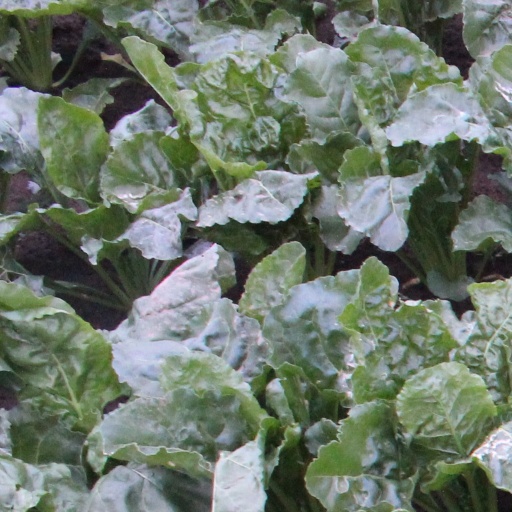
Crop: sugar beet